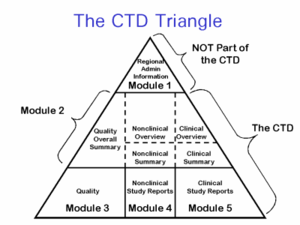
Le Common Technical Document est un format de dossier servant à la soumission des demandes d'autorisation de mise sur le marché d'un médicament par exemple.